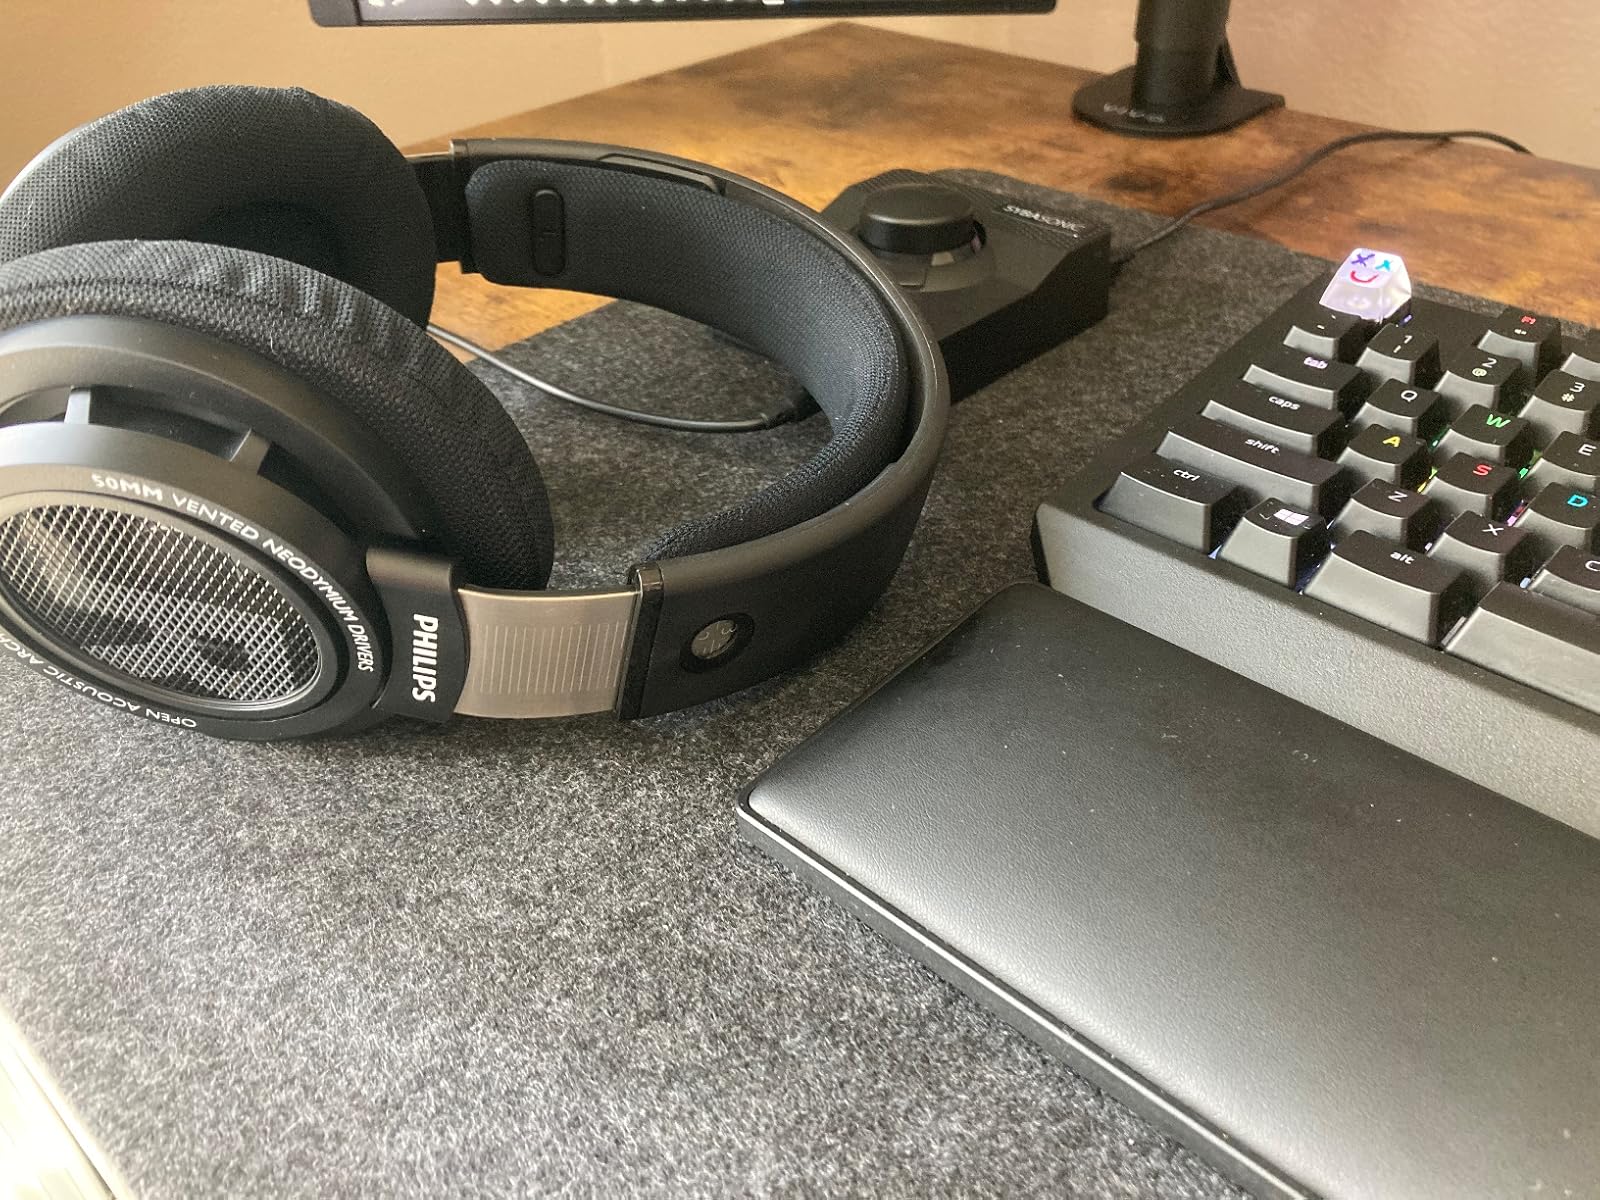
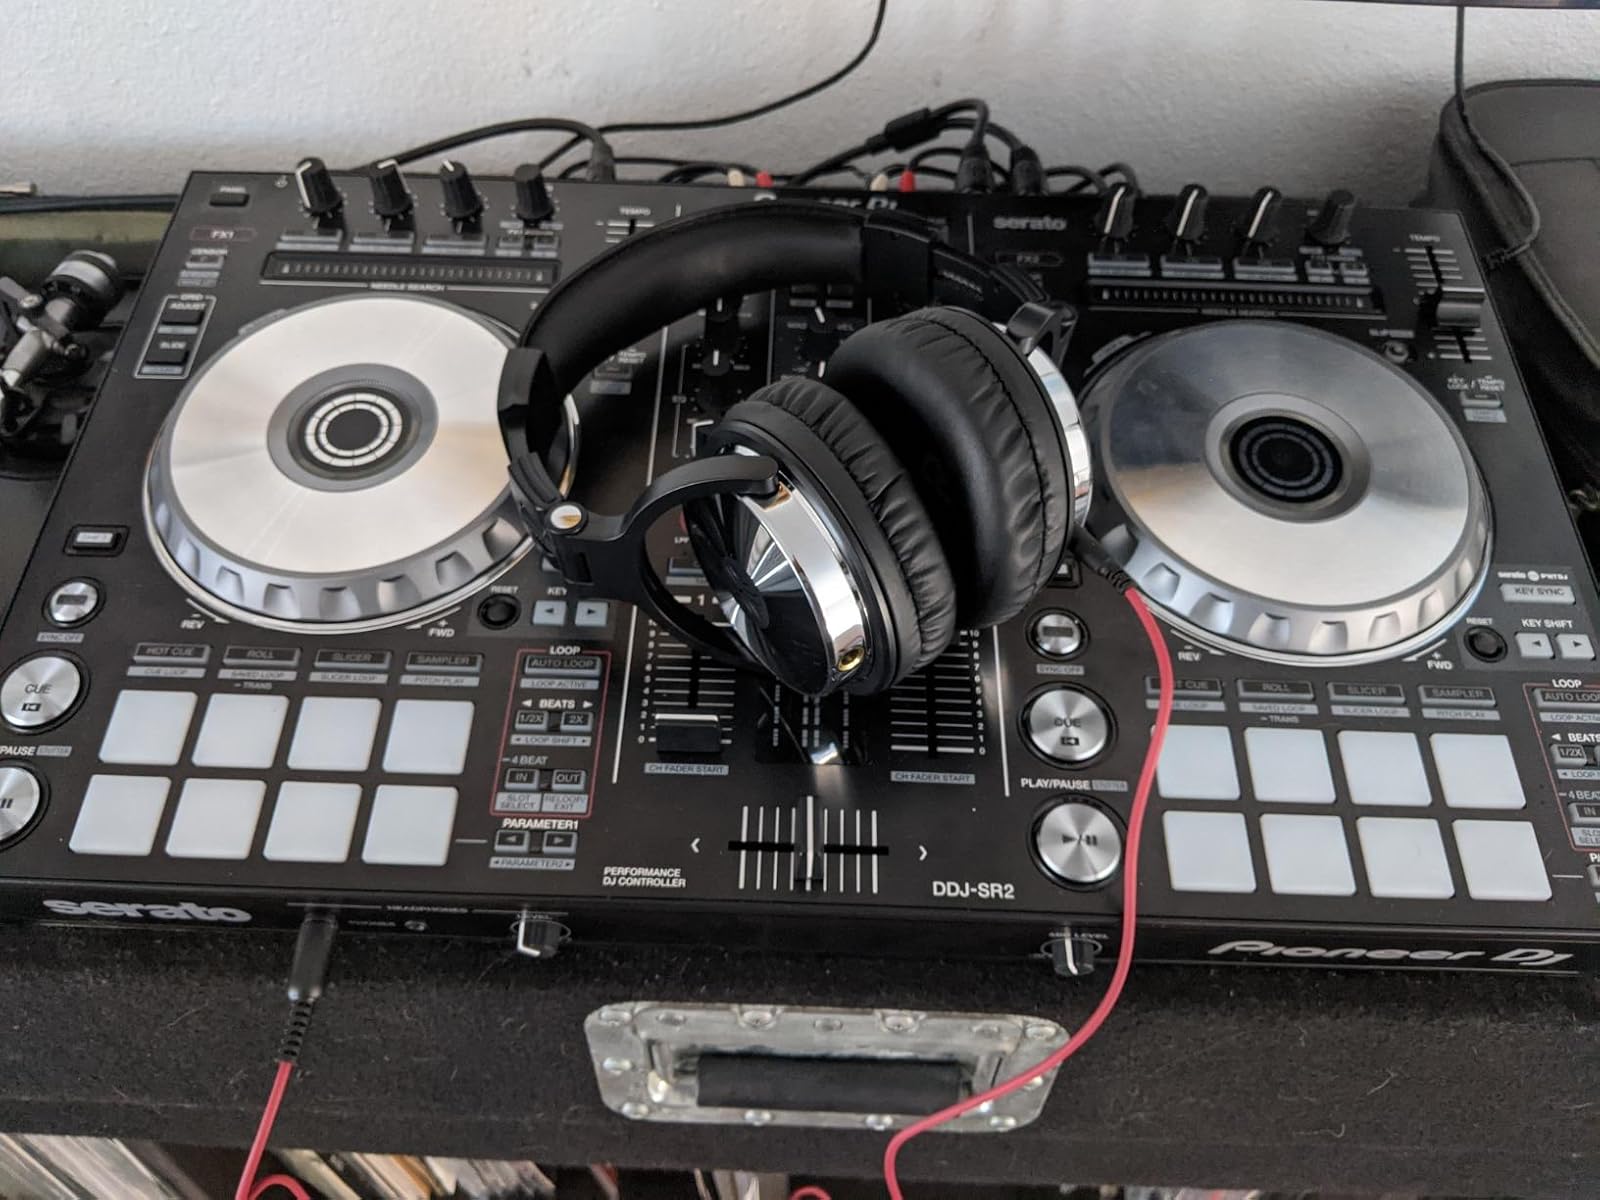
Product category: headphones
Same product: no